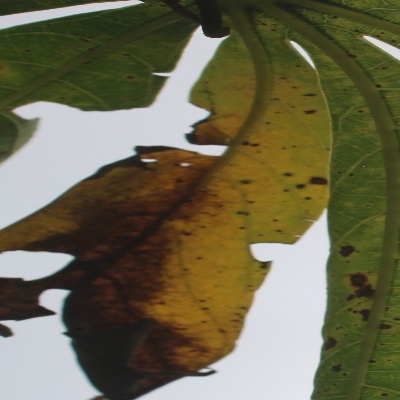
Crop: Cassava
Condition: brown spot